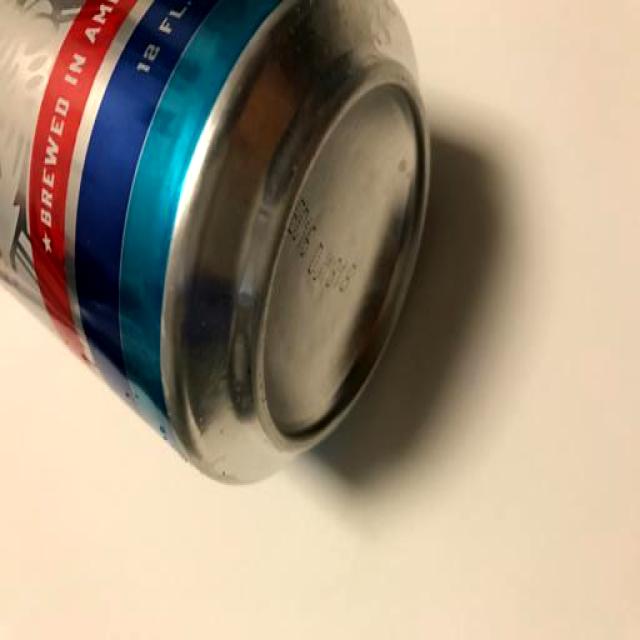
Label: Metal